Sky position (RA, Dec in degrees): 117.26, 16.913
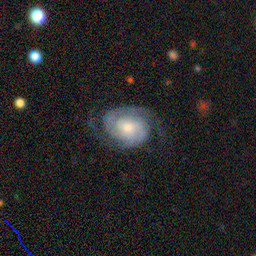
Galaxy morphology: Unbarred Loose Spiral Galaxies